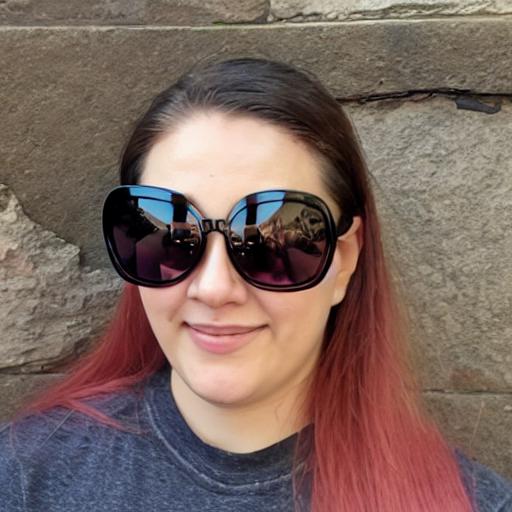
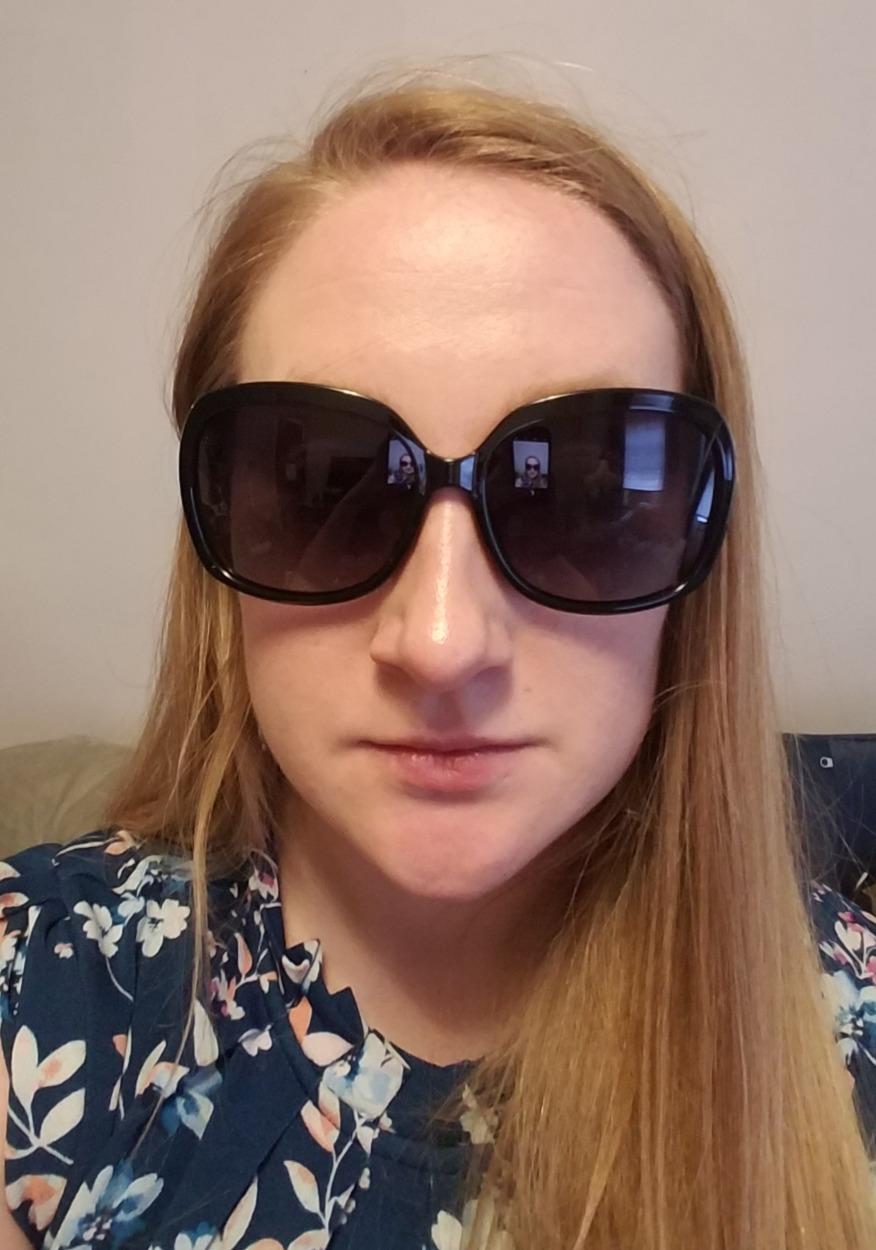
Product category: accessories_sunglasses
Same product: no